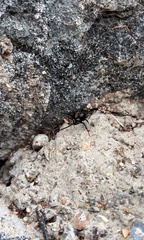
Species: Lactrodectus_hesperus